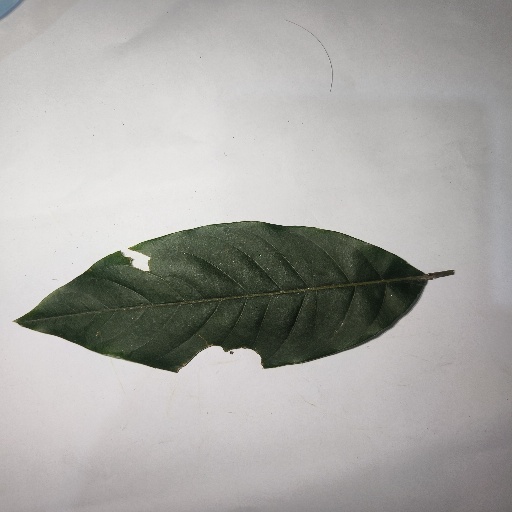
Species: HariTaki
Leaf condition: Shot Hole